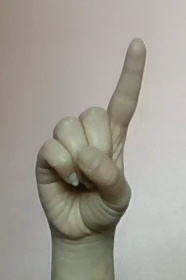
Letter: bb